Cetinje Royal Palace

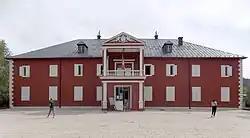
Cetinje Royal Palace

The Cetinje Royal Palace is located in Cetinje, Montenegro, and for more than 50 years served as the seat of the Montenegrin Royal family. In 1926, it became a museum and from 1980, it was one of the departments in the National Museum of Montenegro.